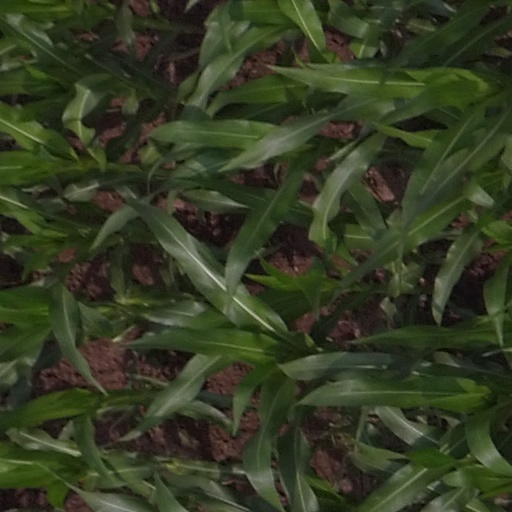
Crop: maize; corn